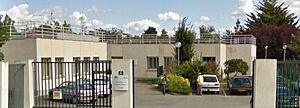
Centre L'Envol du Centre Hospitalier Guillaume Régnier de Rennes
Le centre hospitalier Guillaume-Régnier de Rennes, plus communément appelé le CHGR est un établissement public de santé mentale situé à Rennes dans le département d'Ille-et-Vilaine, en région Bretagne spécialisé en psychiatrie, addictologie, handicap physique et mental et géronto-psychiatrie.